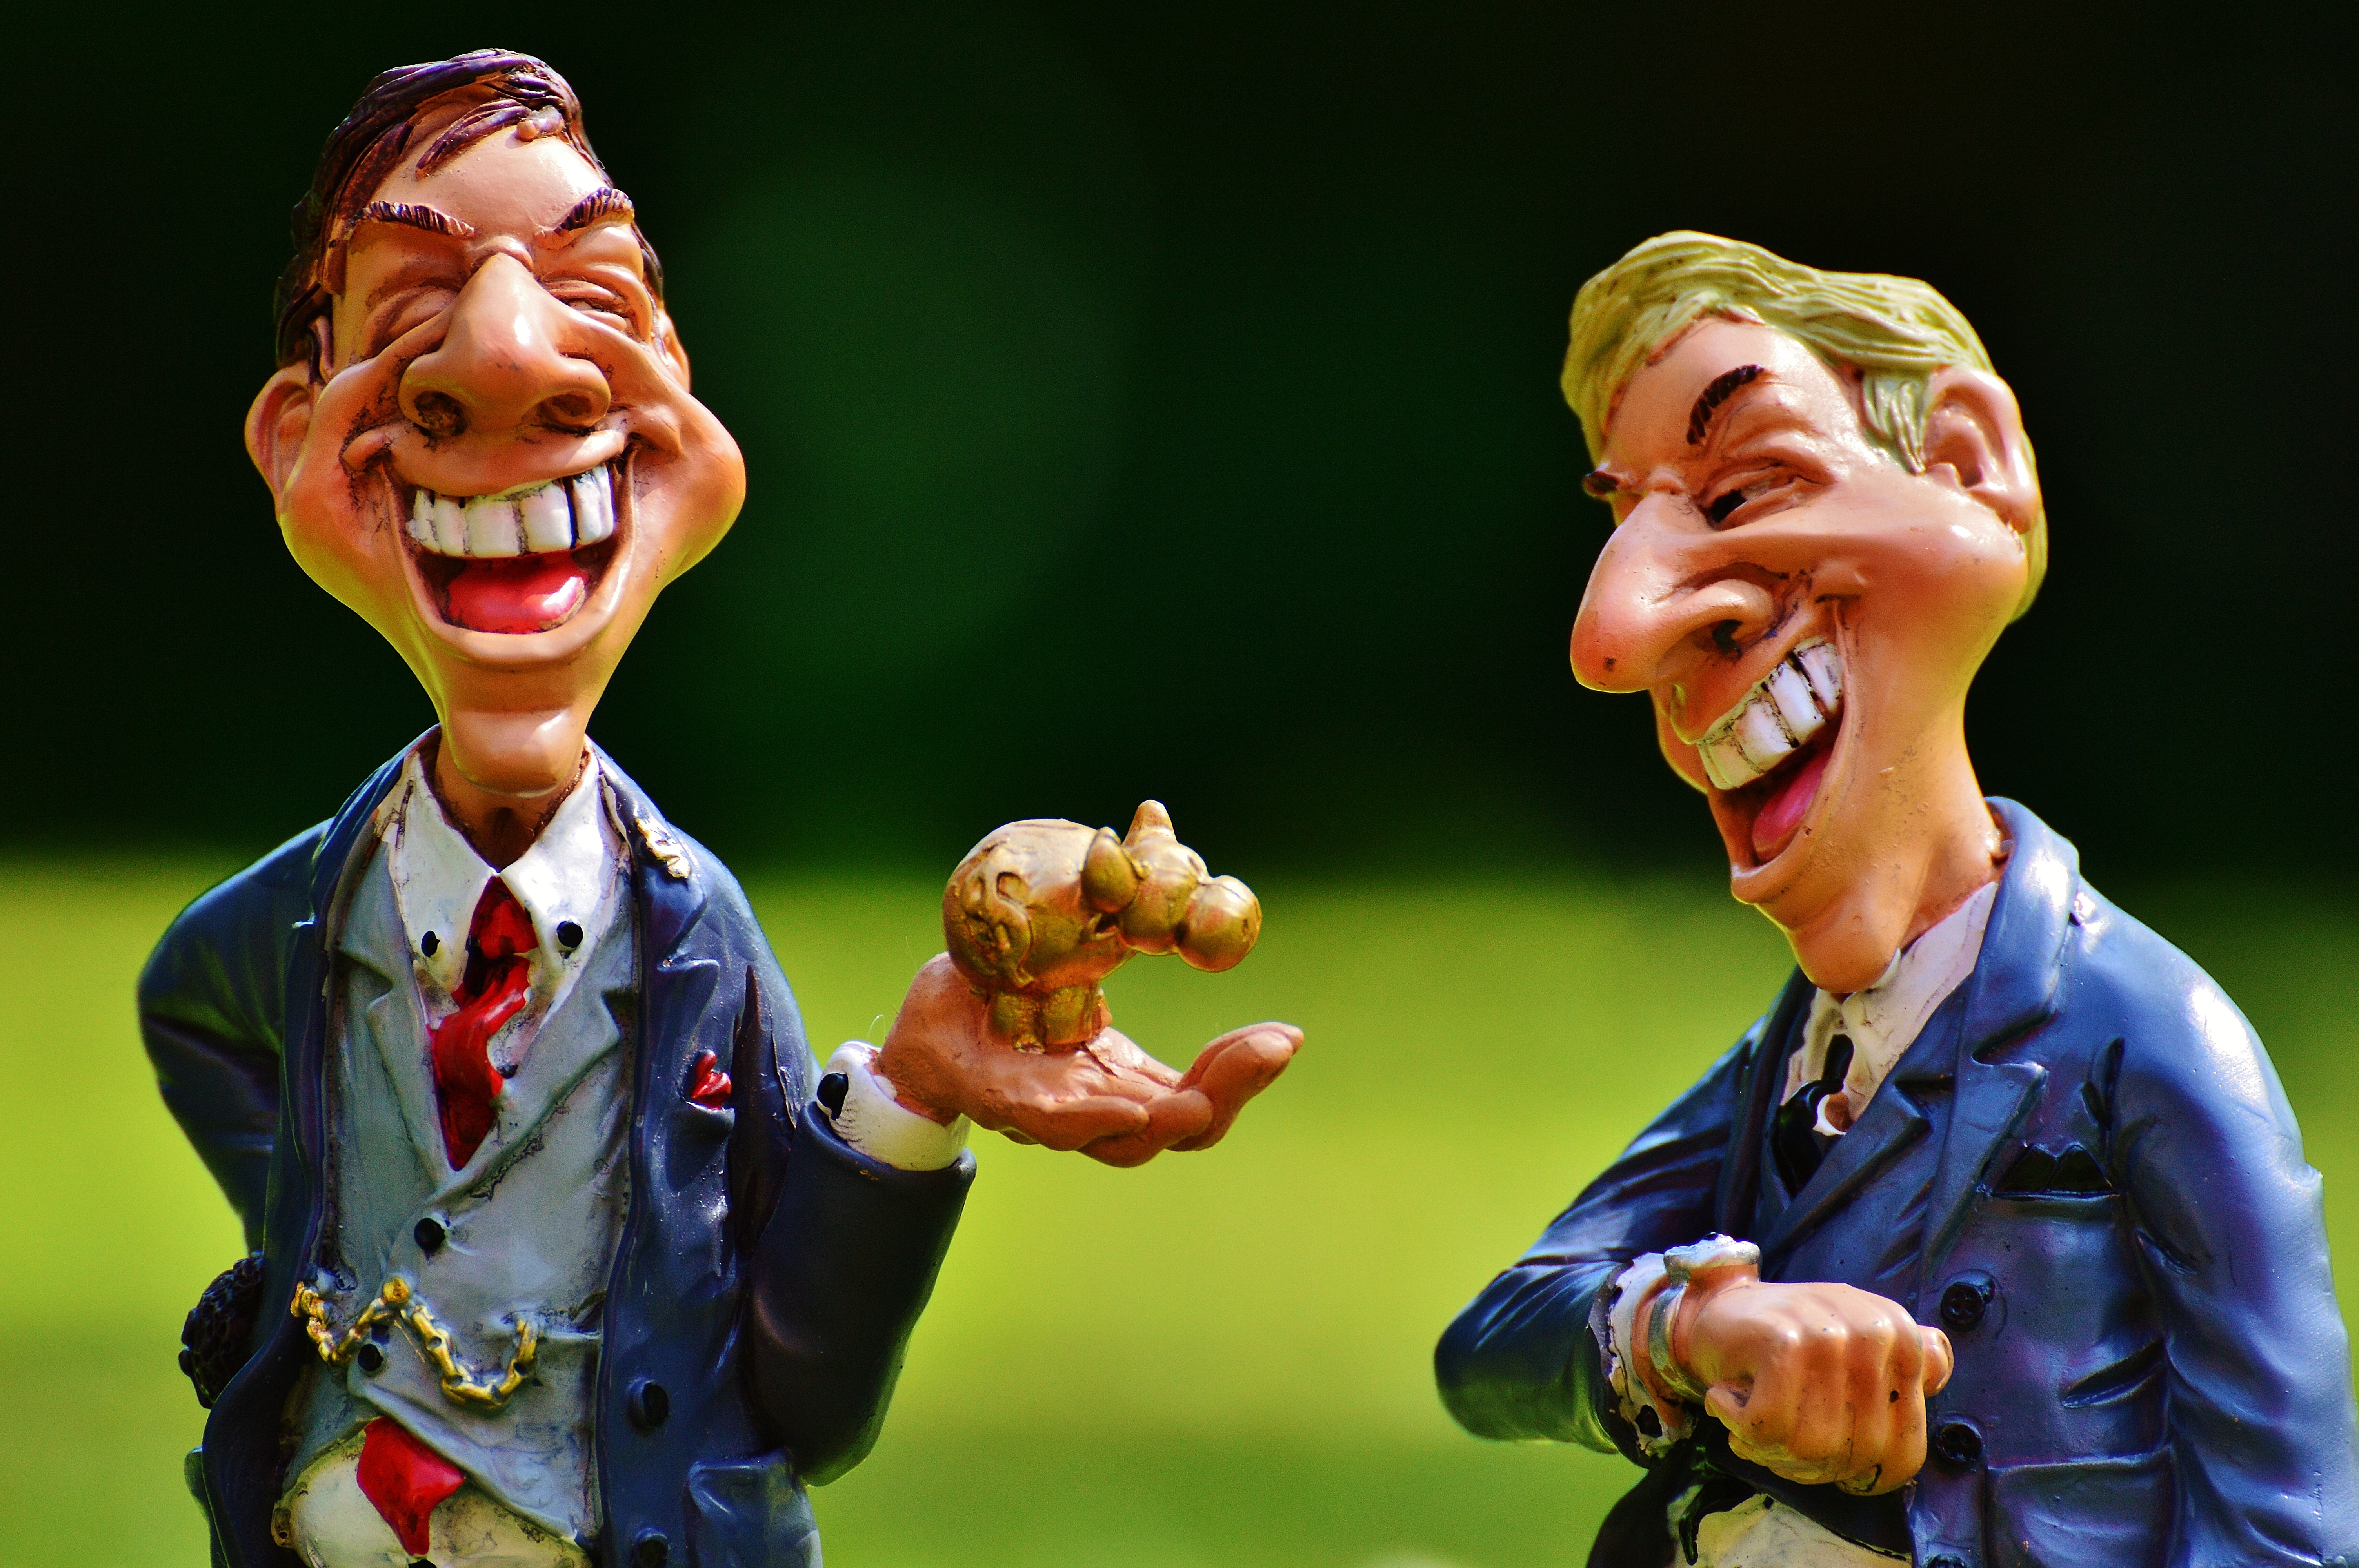
meeting, business, laugh, wrist watch, fun, figure, shops, performance, singing, funny, entertainment, businessman, time of, dates, on time, profit, performing arts, time is money, musical theatre